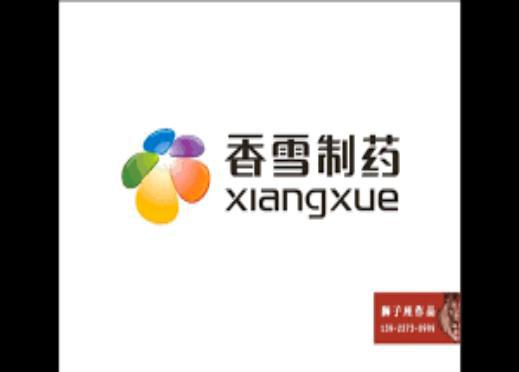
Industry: Medical